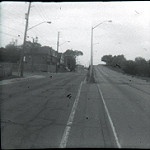
Label: street